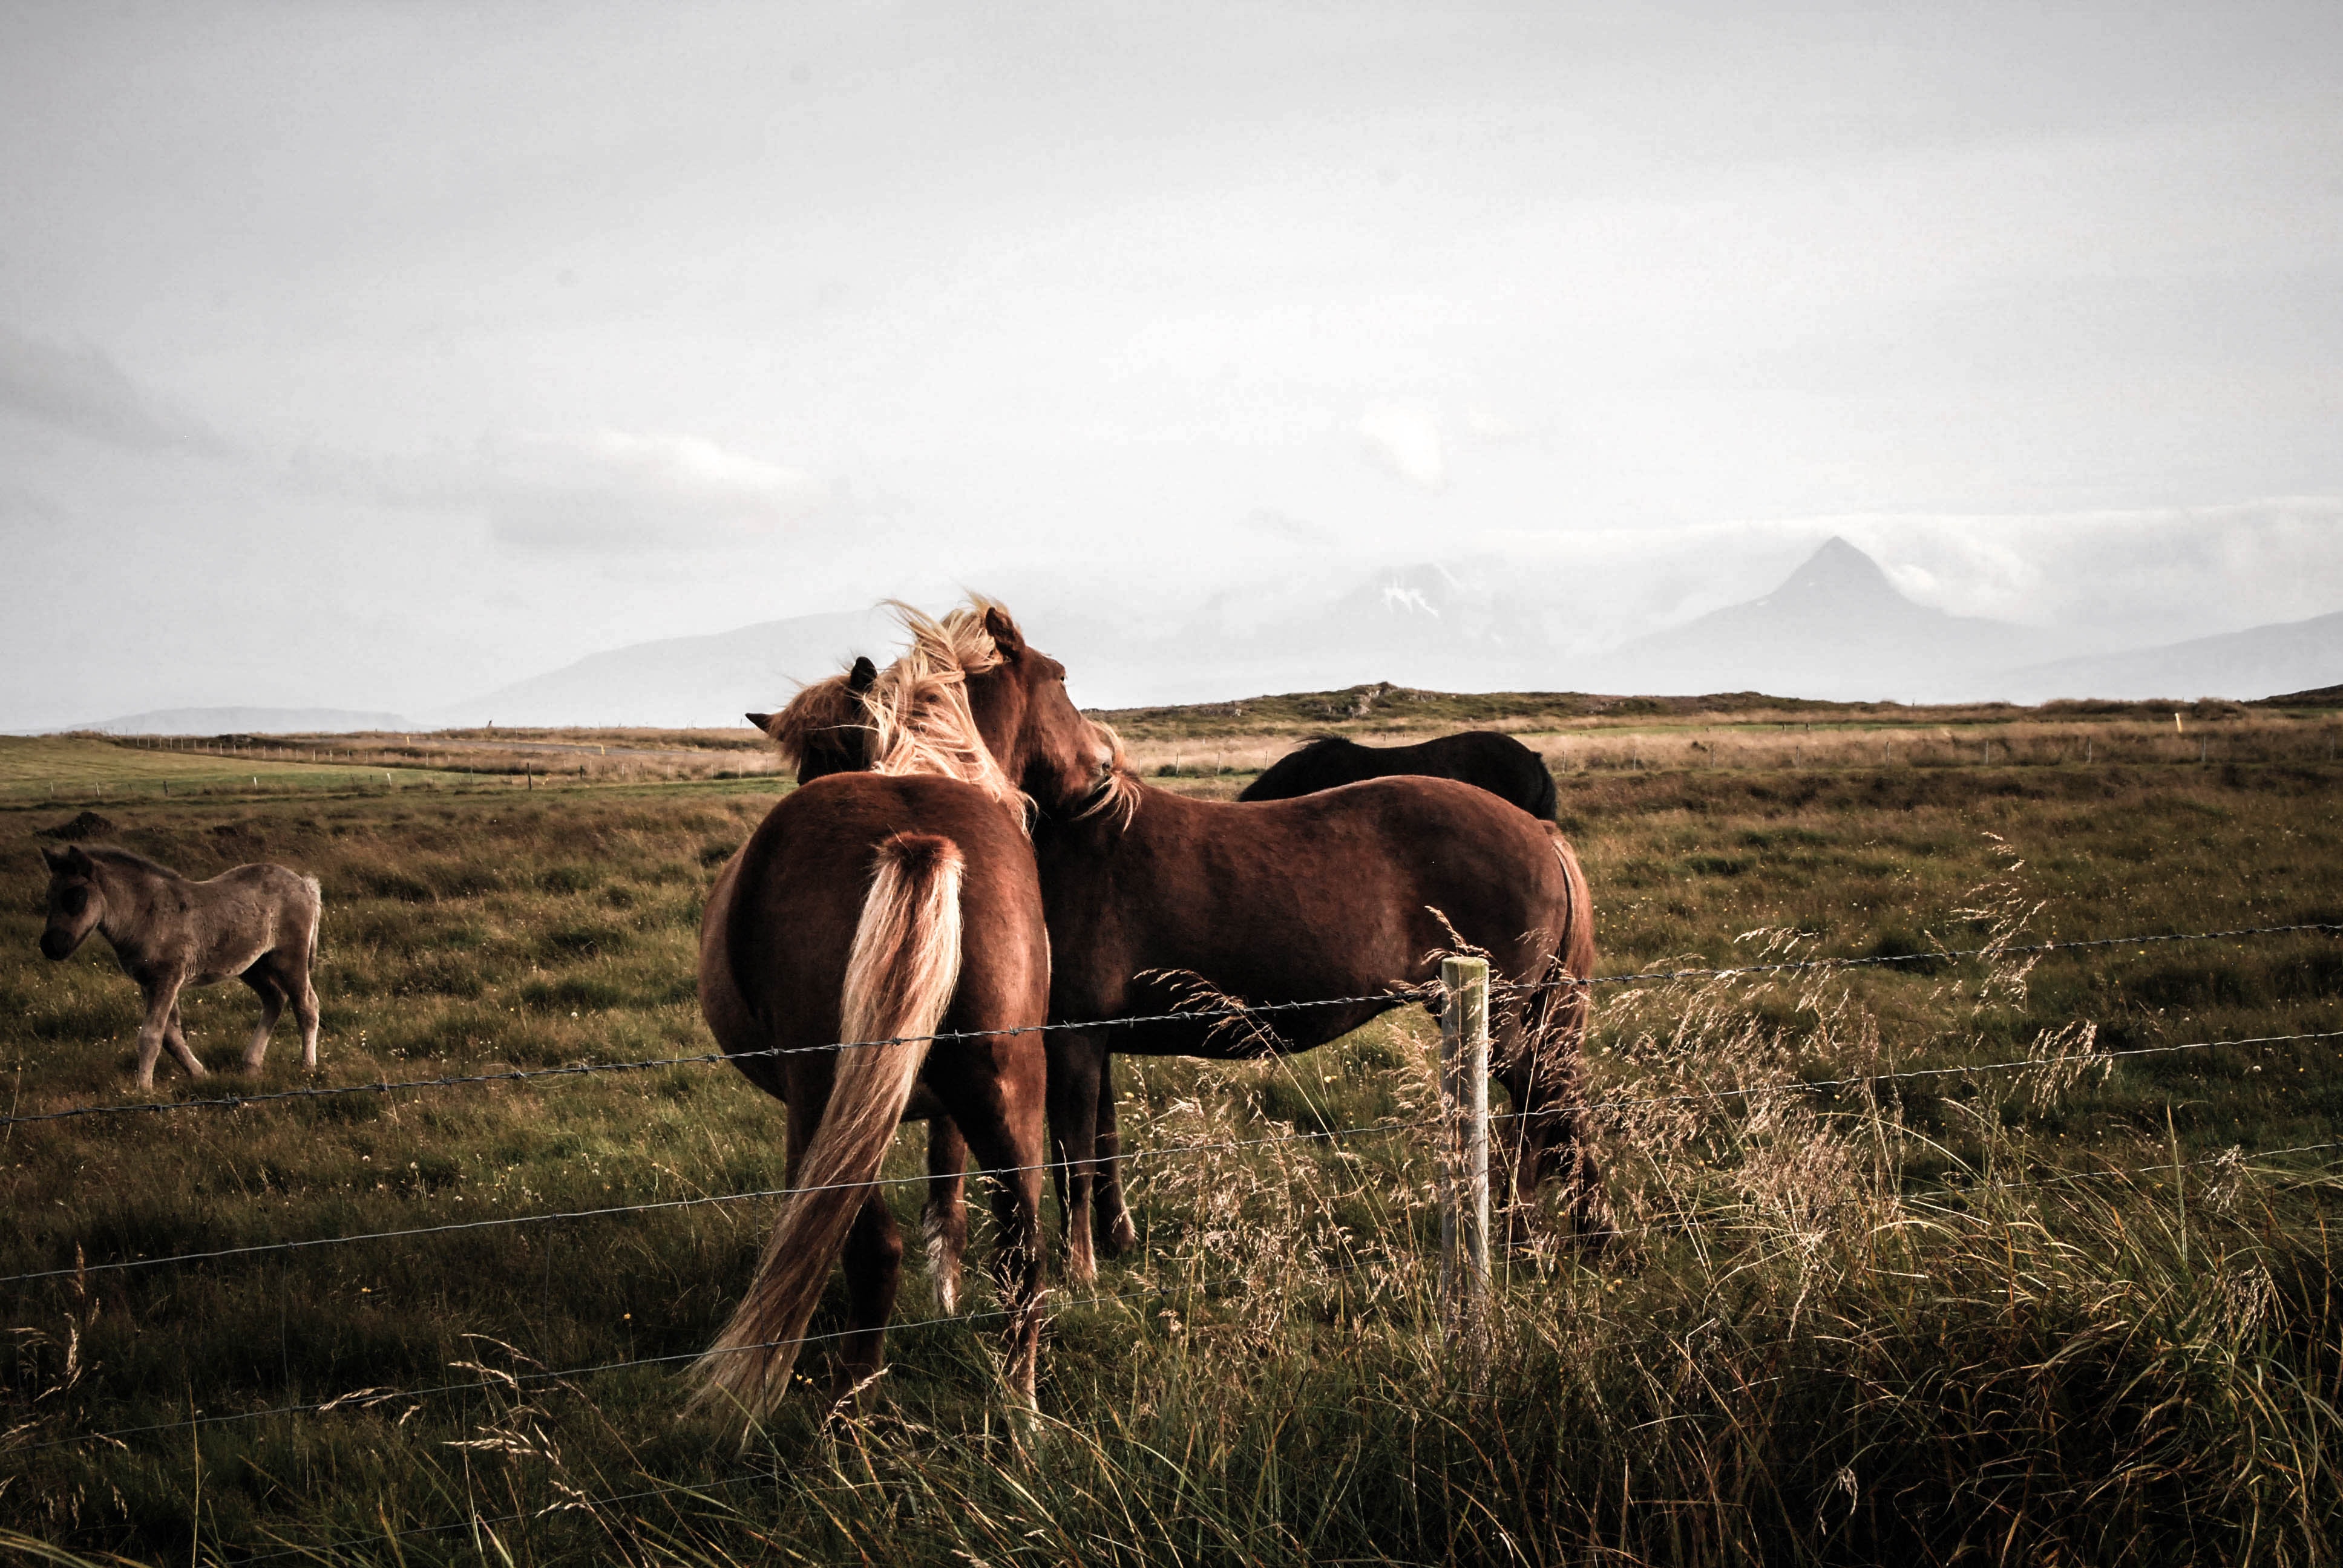
horse, grassland, pasture, sky, natural environment, ecoregion, mane, steppe, mustang horse, grass, wildlife, prairie, landscape, ranch, herd, rural area, stallion, field, mare, tree, meadow, photography, livestock, plain, grazing, savanna, stock photography, cloud, fawn, colt, hill, sorrel